Ironwood Memorial/Municipal Building

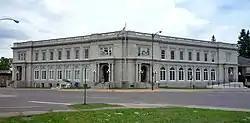

The Ironwood Memorial Building, also known as the Ironwood Municipal Building or the Ironwood Memorial/Municipal Building, is a government building located at the corner of McLeod Avenue and Marquette Street in Ironwood, Michigan. It was listed on the National Register of Historic Places in 1980.